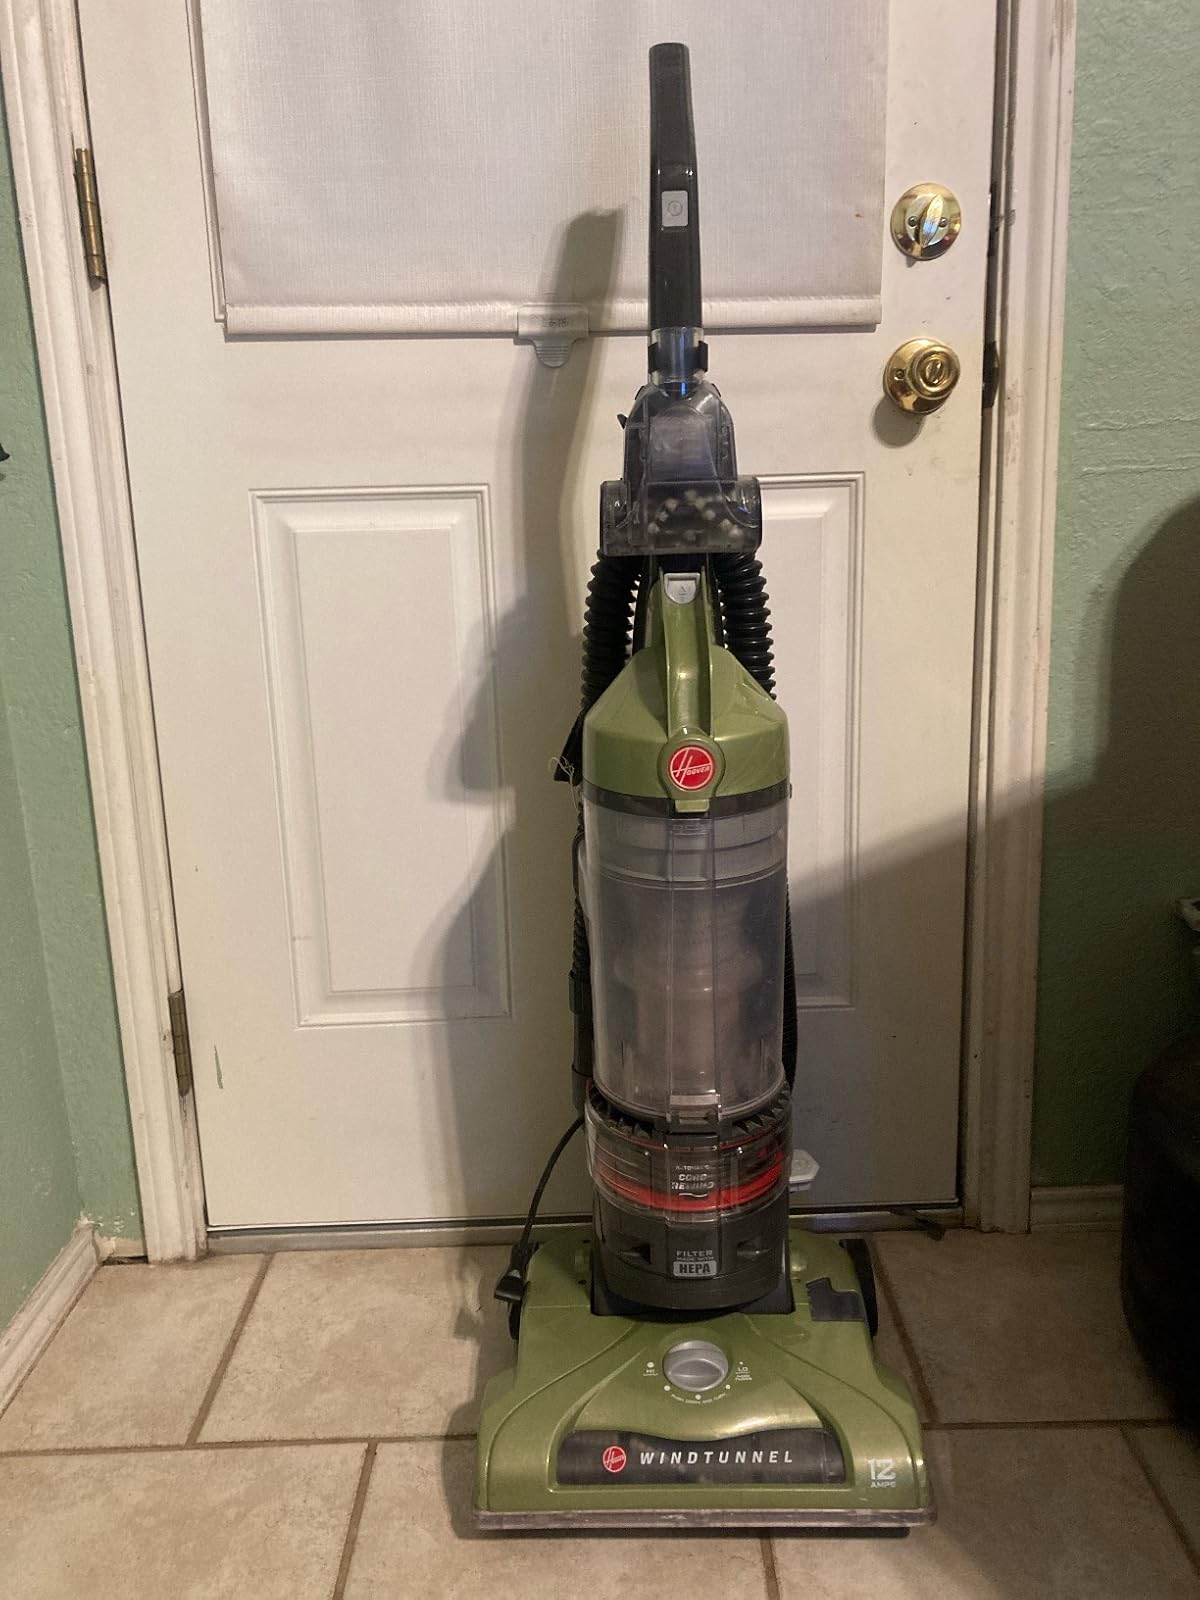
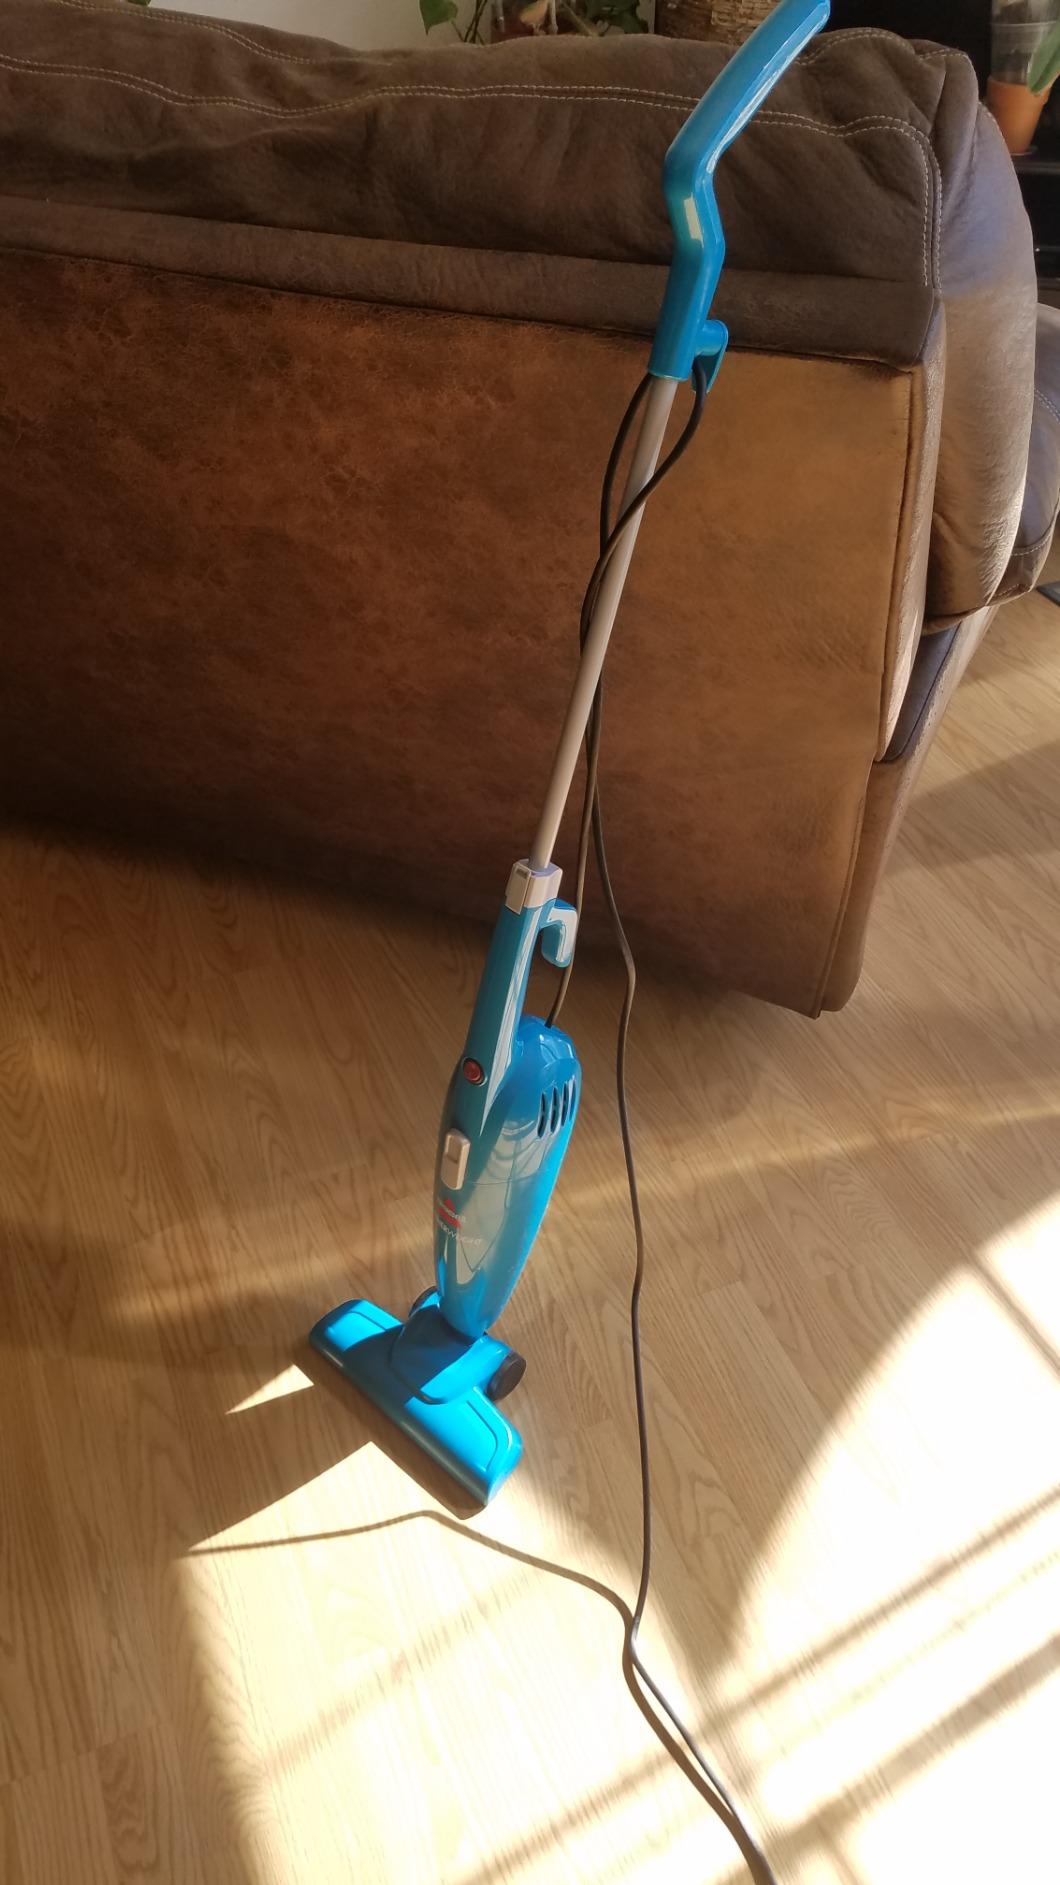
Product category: items_vacuum
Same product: no